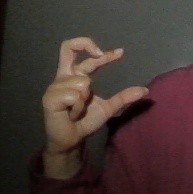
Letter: thal